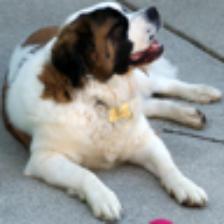
Label: NonHuman